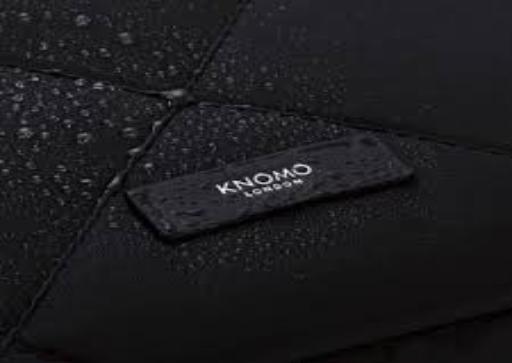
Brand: Knomo
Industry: Clothes